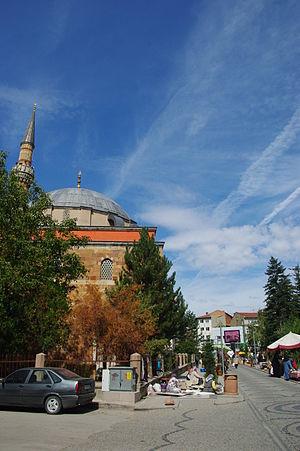
Bozüyük est une ville et un district de la province de Bilecik dans la région de Marmara en Turquie.